WGCS

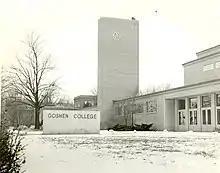
The Union Building at Goshen College housed WGCS at its launch

On January 28, 1957, Goshen College applied for a construction permit to build a new noncommercial radio station in Goshen after the class of 1956 made a gift of nearly $2,000 to establish one on the campus. Goshen College had previously operated a carrier current transmitter on the campus beginning in the 1940s; this ended in 1952 when the low-power broadcast was found to be operating with too much power after being heard as far away as Milford, Indiana. With a transmitter previously used at Western Michigan University, WGCS began broadcasting in 1958. In 1972, the station was transferred to the communications department, allowing Goshen College students to earn credit for working at WGCS. For much of its history, WGCS aired primarily classical music, along with educational and religious programs and specialty music shows.